Clarence Mackay

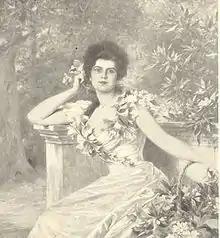
Mackay's first wife, Katherine Duer

Around 1897, Mackay met Katherine Alexander Duer (1880–1930), a debutante from an old, high society, New York family that he met on a steamship crossing between New York and England. She was a descendant of Lady Kitty Duer, daughter of Lord Stirling. They fell in love and were married on May 17, 1898. Harbor Hill in Roslyn, Long Island, the site of their future estate with the striking view of Hempstead Harbor, was Katherine's and Clarie's wedding present from the senior Mackays. Katherine oversaw much of the design and building of their mansion at Harbor Hill which was designed by Stanford White of McKim, Mead, and White and was the largest home White ever designed. Katherine was a suffragette and a champion of women's rights and became the first woman member of the Roslyn school board in 1905. Together, Clarence and Katherine were the parents of three children: